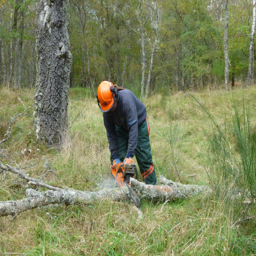
a bit of tidying up - chainsaw style !